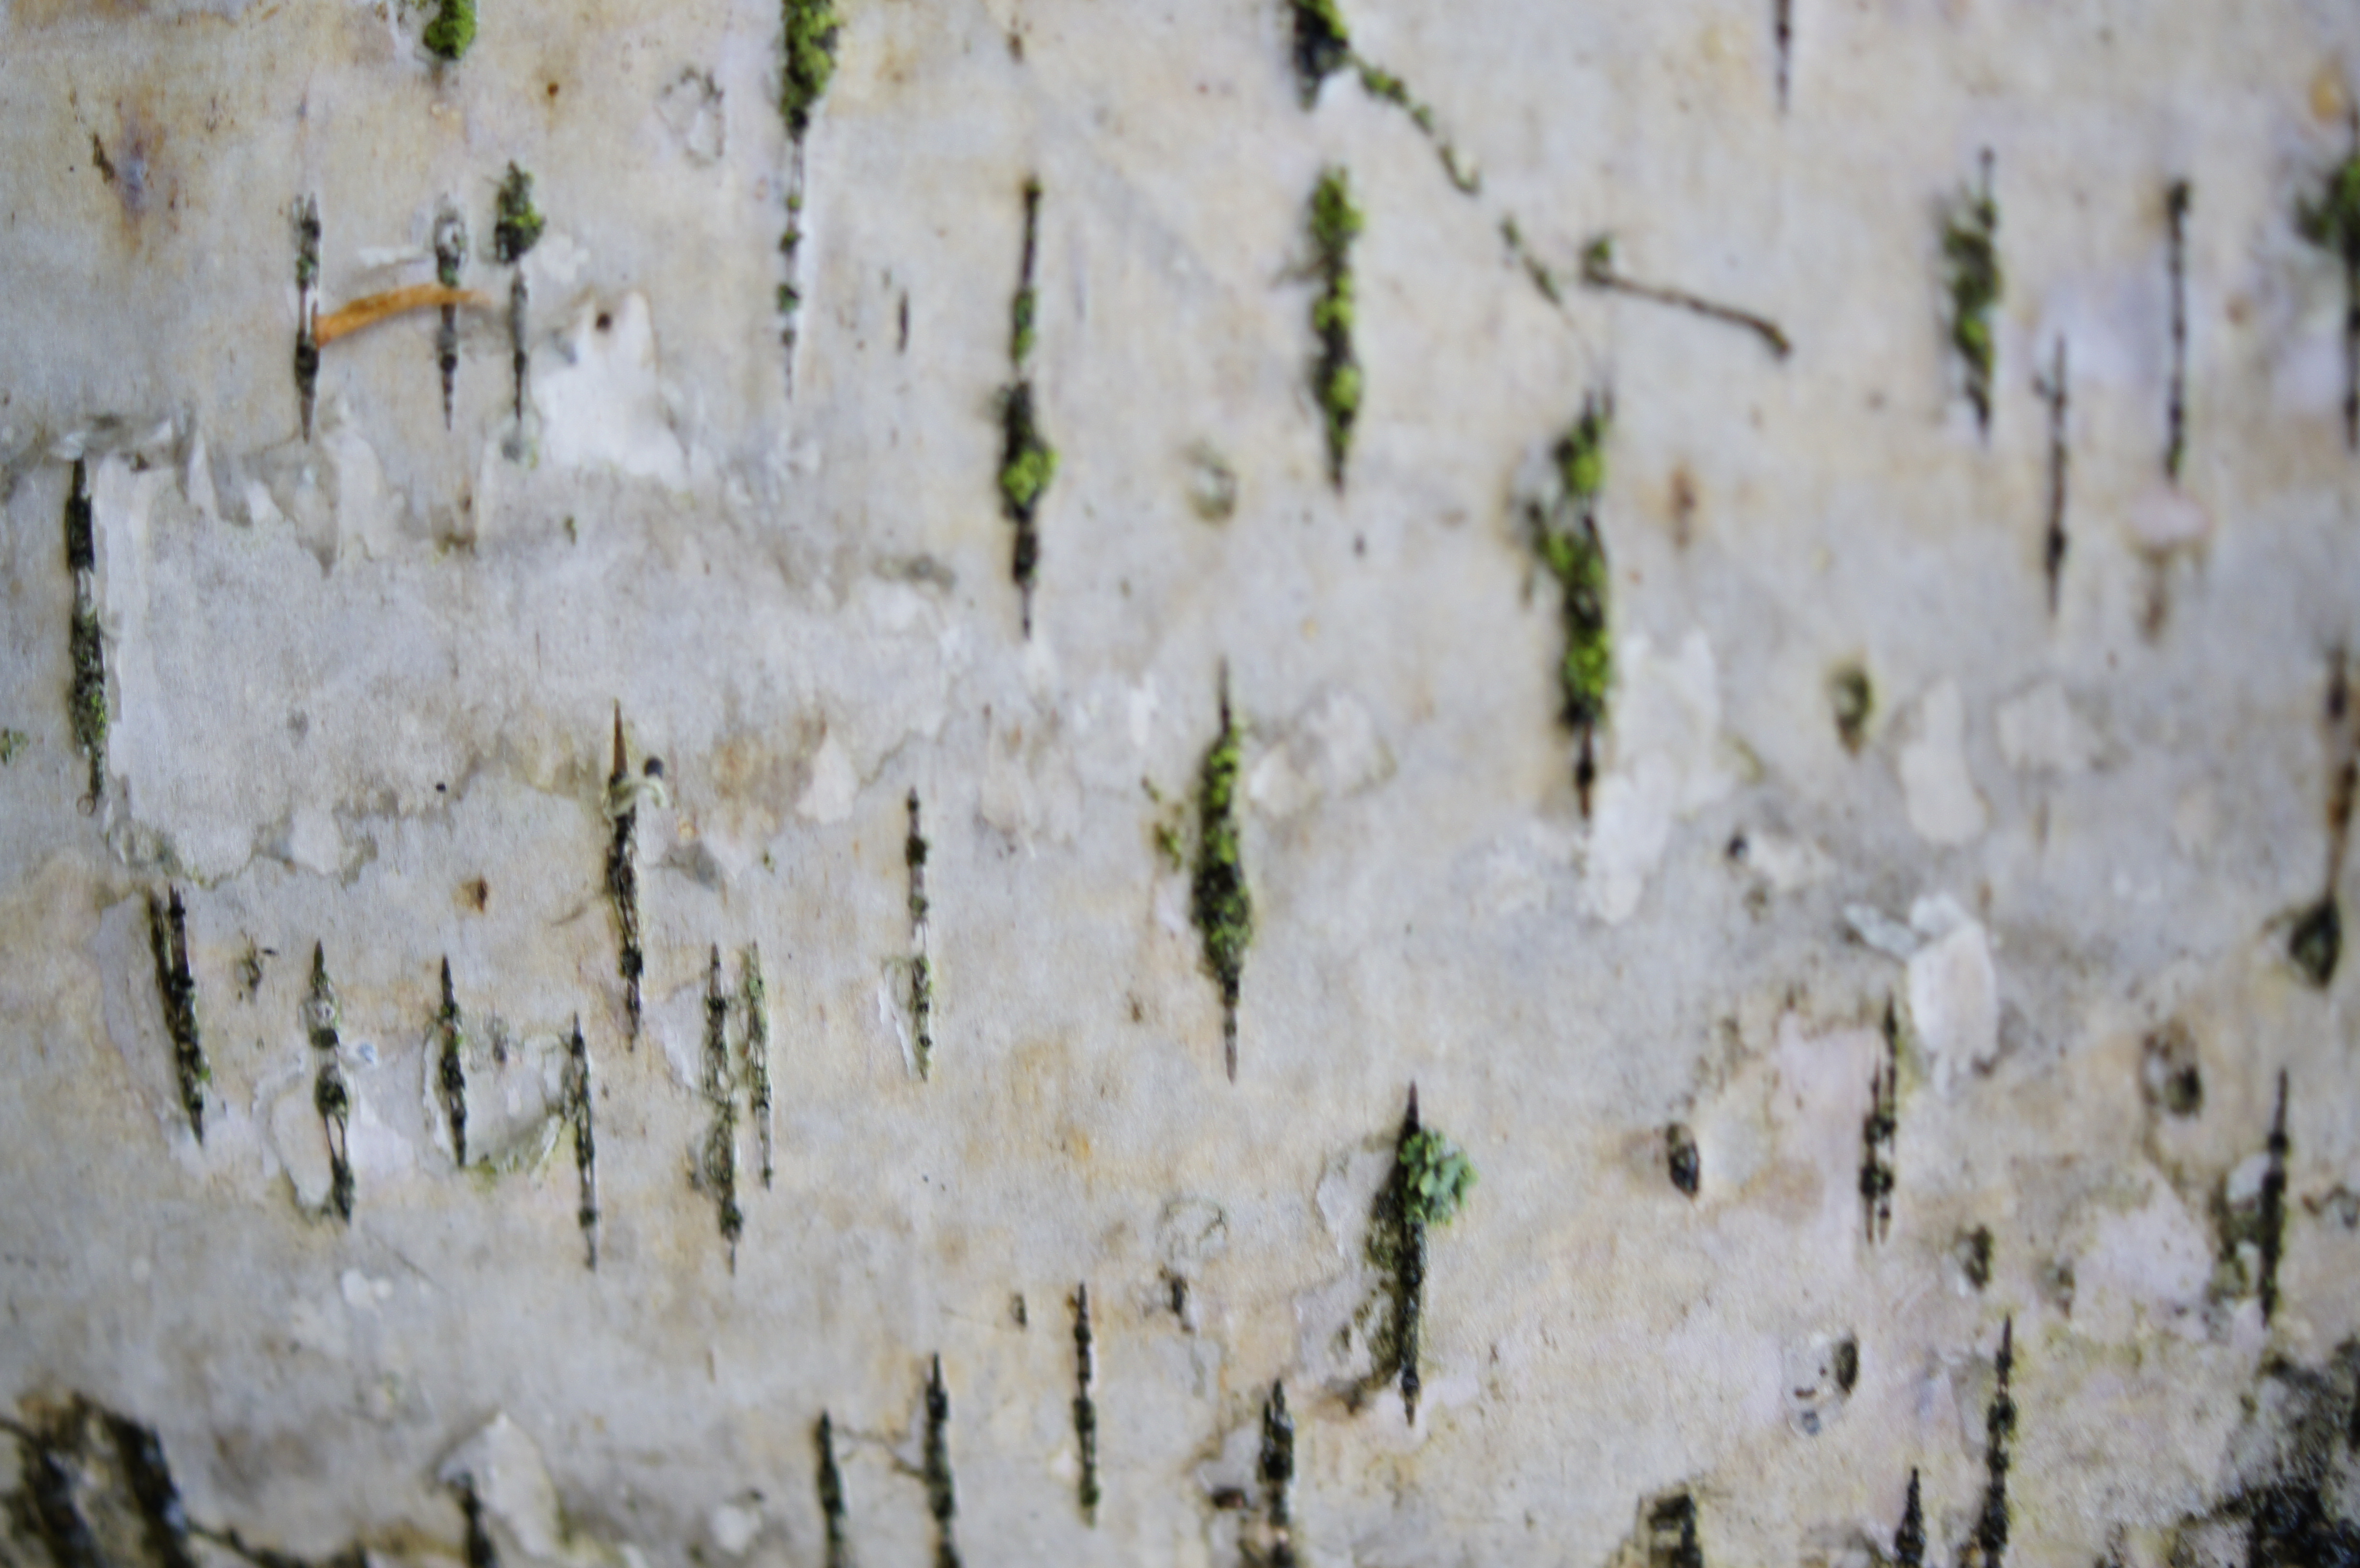
nature, wall, tree, Canoe birch, wood, plant, concrete, cement